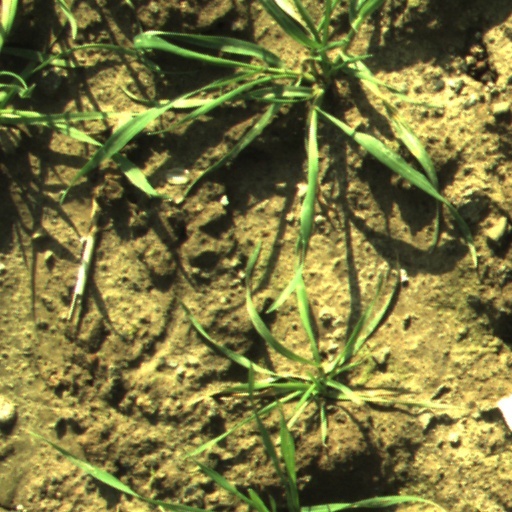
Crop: wheat